Reefer ship

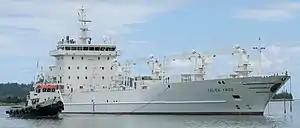
Reefer "Salica Frigo"

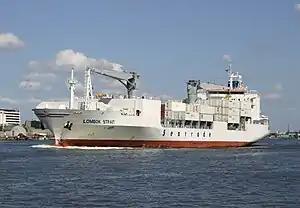
Reefer "Lombok Strait" of SeaTrade

A reefer ship is a refrigerated cargo ship typically used to transport perishable cargo, which require temperature-controlled handling, such as fruits, meat, vegetables, dairy products, and similar items.